Lampung language

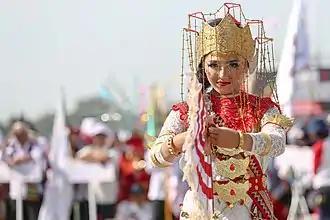
A woman in Lampung traditional attire performing Melinting

Since the early 20th century, the province of Lampung has been a major destination for the transmigration program, which moves people from the more densely populated islands of Indonesia (then Dutch East Indies) to the less densely populated ones. The program came to a halt during an interlude following the outbreak of World War II, but the government resumed it several years after Indonesian independence. By the mid-1980s, Lampung people had become a minority in the province, accounting for no more than 15% of the population, down from 70% in 1920. This demographic shift is also reflected in language usage; the 1980 census reported that 78% of the province's population were native speakers of either Javanese, Sundanese, Madurese, or Balinese.